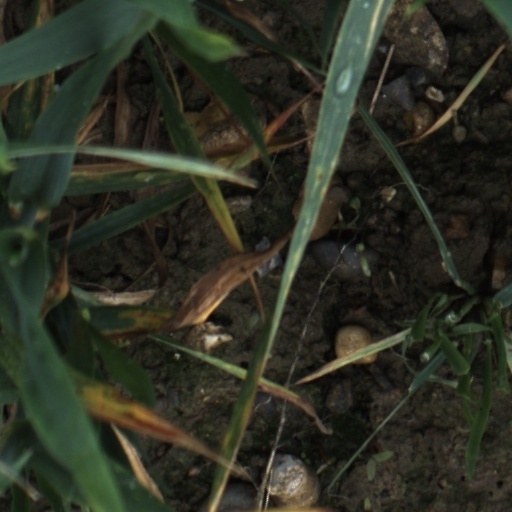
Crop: wheat